National Rural Letter Carriers' Association

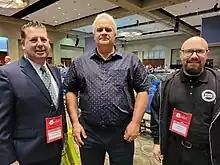
Executive Committeeman John C. Adams, New York district representative Phil Tremper & Connecticut RLCA president Joshua Smith at the 2023 National Convention in Grand Rapids, Michigan

The NRLCA held its first annual national convention in Chicago, Illinois, September 11–12, 1903. The first officers elected to serve the NRLCA on day two of the NRLCA's first national convention (September 12, 1903) were: